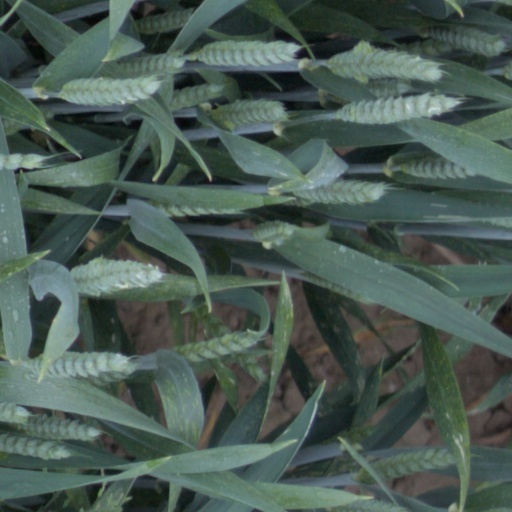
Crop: wheat